Nord's 19th constituency

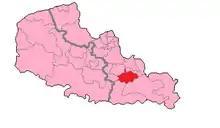
Nord's 19th constituency shown within Nord-Pas-de-Calais

Nord's nineteenth constituency is a French legislative constituency in the Nord "département" (in the far North of France). It is one of twenty-one in that "département", and covers three "cantons" in whole or in part : Bouchain, Denain and Valenciennes-Sud (minus Valenciennes itself).